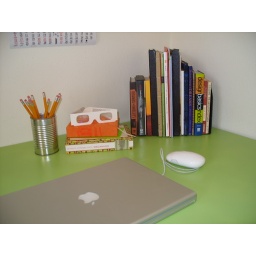
my very first apple purchase. the glasses are from a science lab I took in college.